Achanakmar-Amarkantak Biosphere Reserve

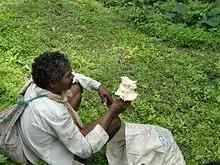
Illegal Wild Bamboo Mushroom Collection in Achanakmar-amarkantak biosphere reserve, India during rainy season.

The faunal composition of the Achanakmar-Amarkantak Biosphere Reserve is quite rich. More diverse and flourishing populations of wildlife can be found in the Achanakmar Sanctuary than in any other reserved forest area - including the Biosphere Reserve - due to better protection and improved habitat conditions within the sanctuary. According to the 2004 census, the Achanakmar Sanctuary is home to 26 tigers, 46 Indian leopard, 28 sloth bear, 1936 axis deer, 1369 sambar, 376 Indian muntjac and 552 gaur. Other important fauna species found in the reserve include the Indian blackbuck, chinkara, Indian wolves, Red fox, Golden jackal, Indian dhole, four-horned antelope, Eurasian wild boar, Indian hog deer and giant squirrels. Besides the rich variety of mammal fauna species, the reserve also provides natural habitat to 170 bird species belonging to 51 families. At least fifteen species of snakes and lizards, along with several species of frogs (cricket frog, burrowing frog, tree frog, ornate narrow-mouthed frog, toad, bullfrog, etc.) are found in the reserve as well. There are four variety of monkeys; Hanuman langur, Rhesus macaque, Gray langur and lion-tailed macaque.